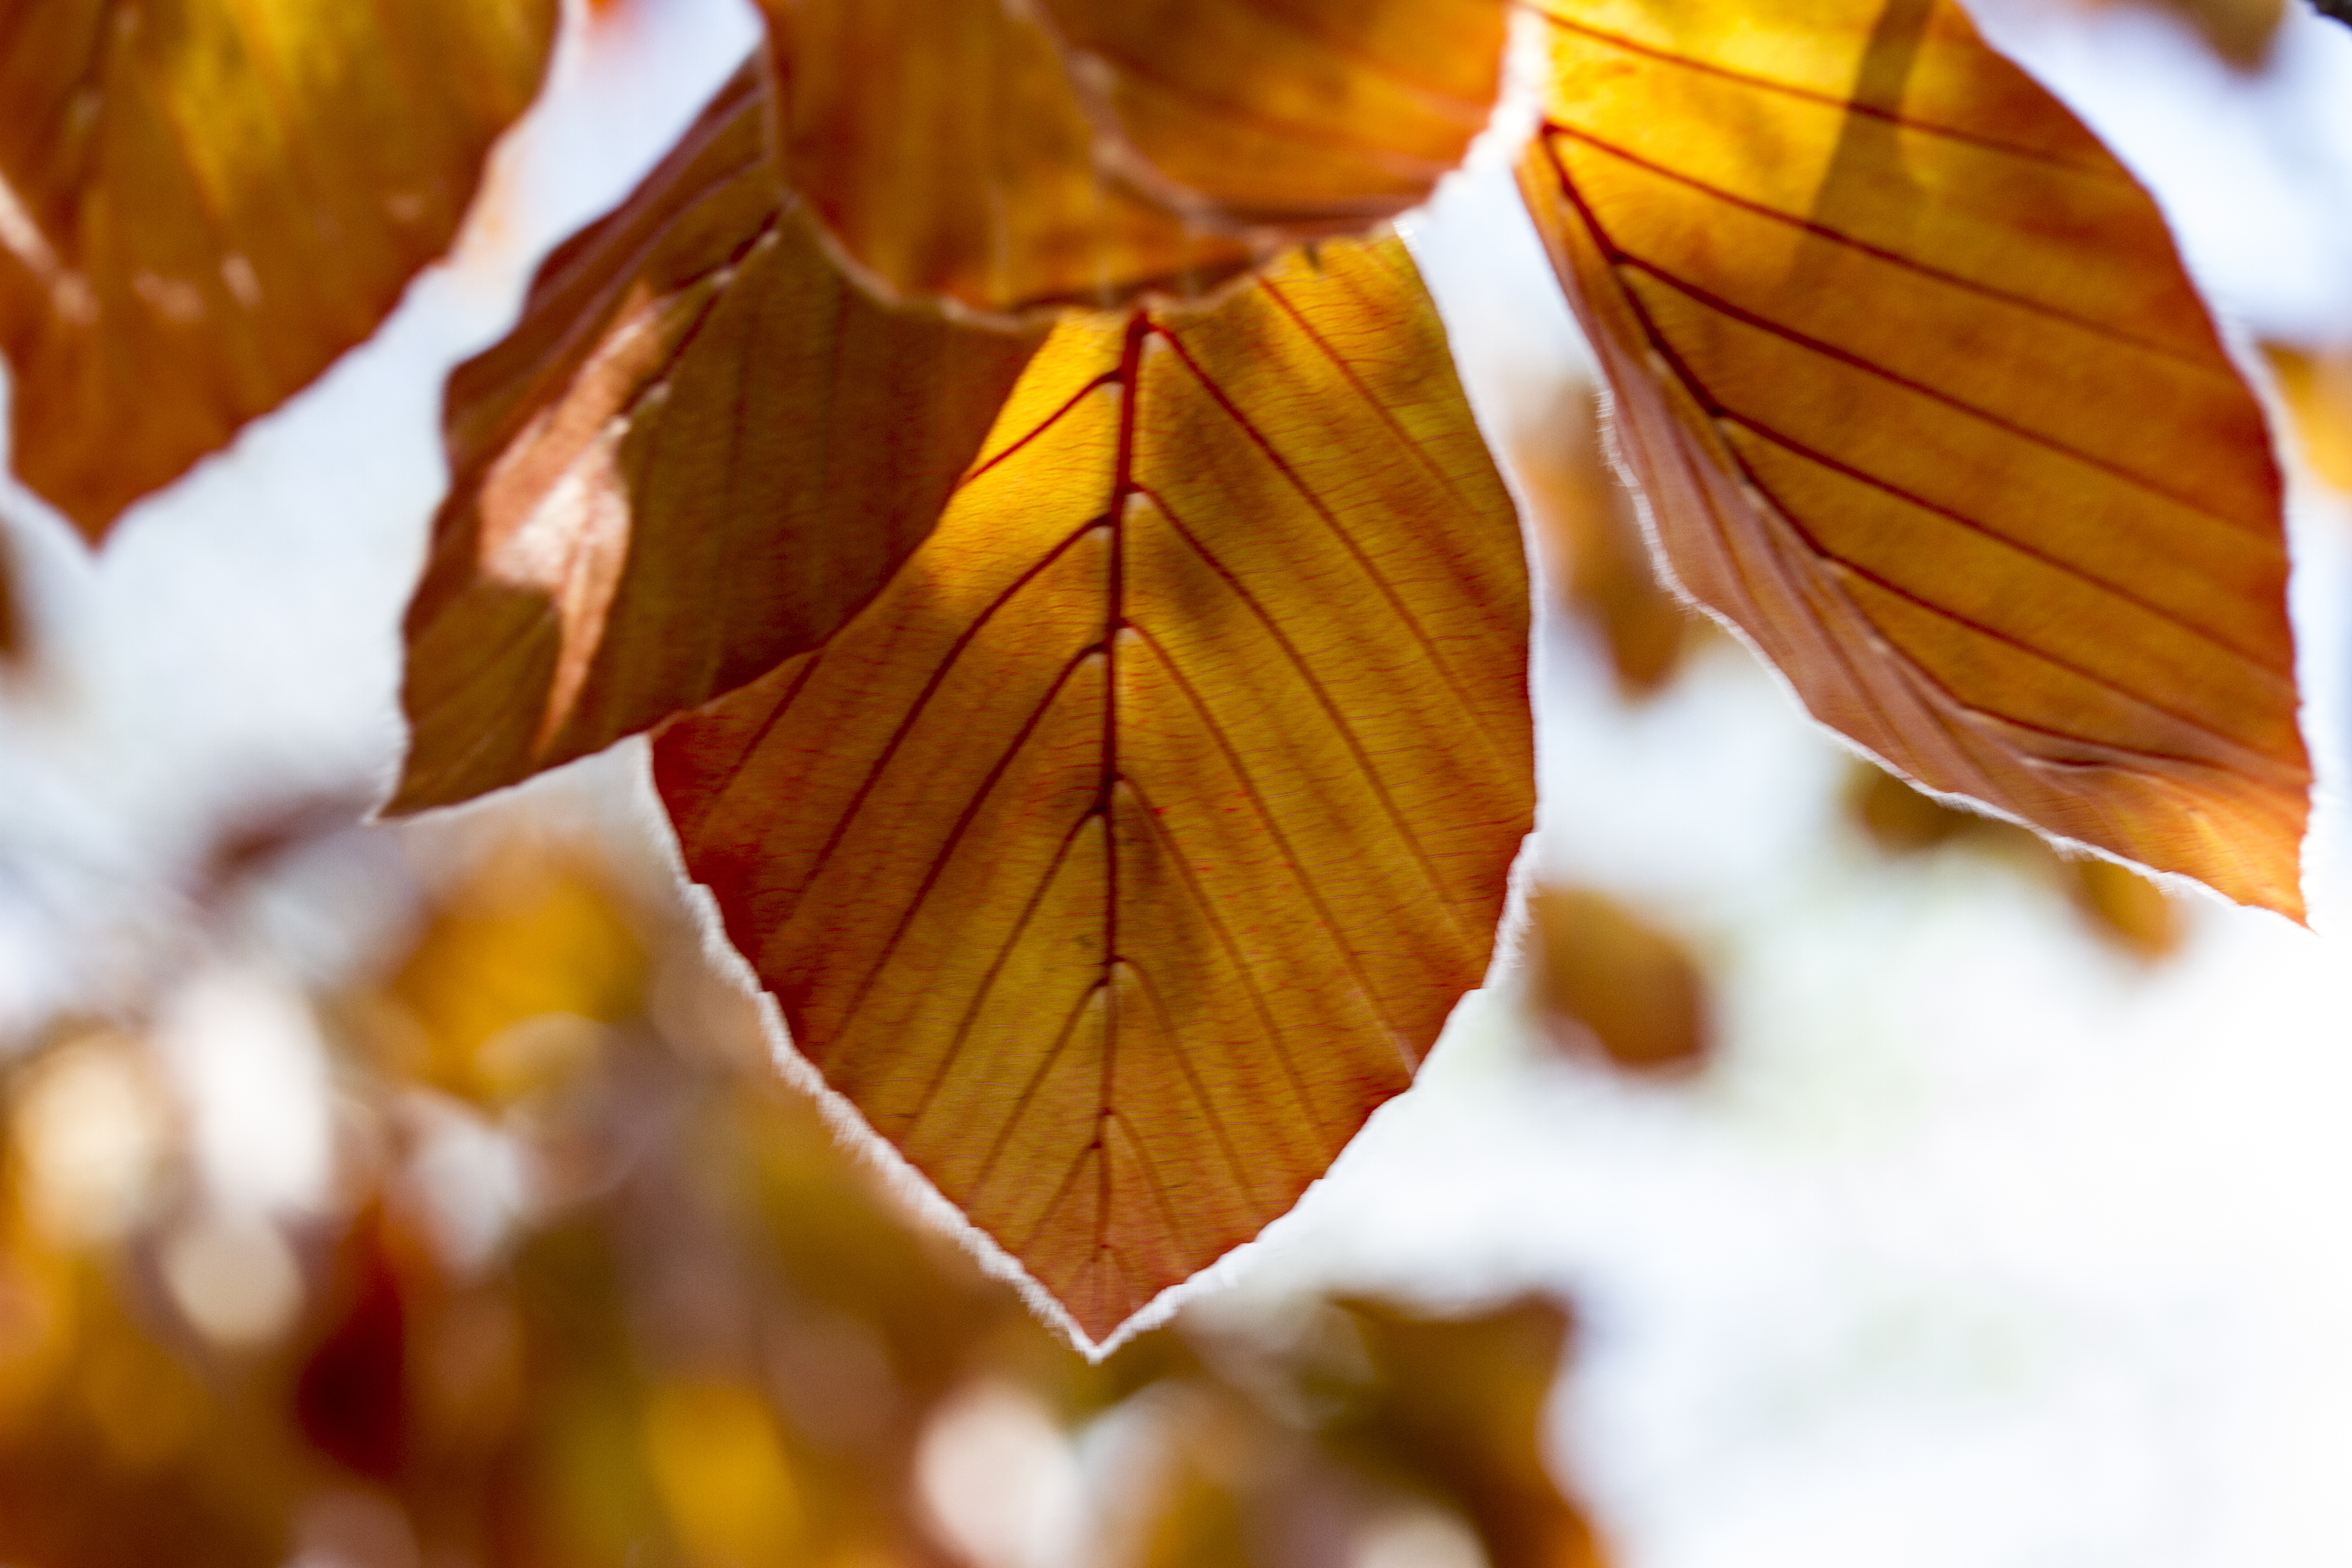
tree, nature, branch, plant, sunlight, leaf, flower, petal, color, autumn, yellow, season, maple leaf, close up, uk, peterborough, macro photography, woody plant